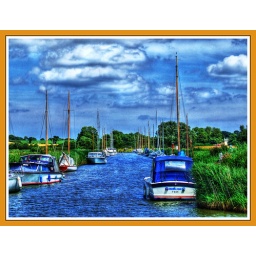
boats moored in a' side road' off the river Bure on the Norfolk Broads